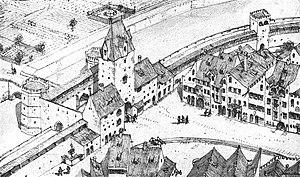
L'Isartor est une porte à l'est de la ville historique de Munich qui héberge le Valentin-Musäum.